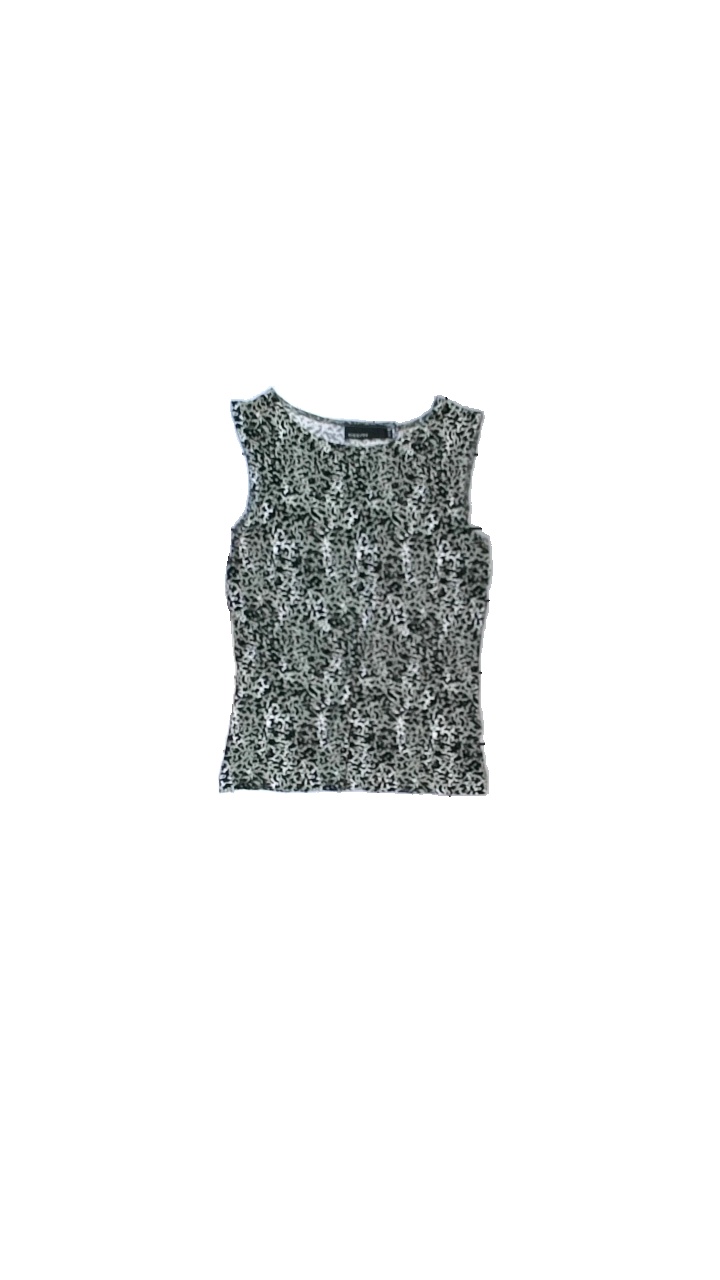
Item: Tank Top (Ladies)
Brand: Kappahl
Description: linne med mönster
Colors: Green, White, Black, Brown
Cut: C-collar
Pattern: Animal print
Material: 100% viskos
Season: All
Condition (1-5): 5
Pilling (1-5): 5
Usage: Reuse
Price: <50